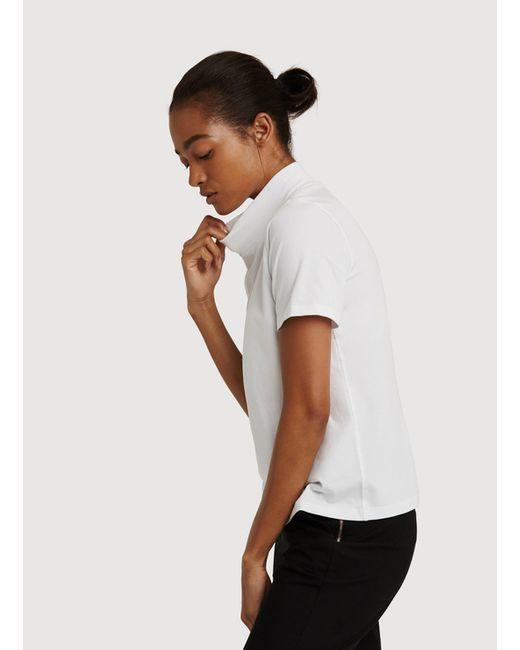
Rollkragenpullover mit kurzen Ärmeln und Perlmuttknöpfen